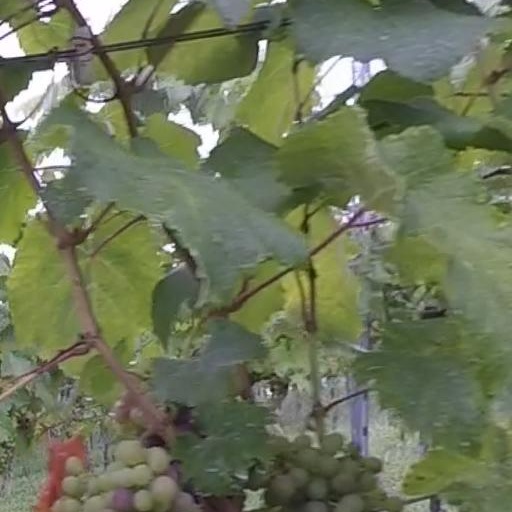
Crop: grape